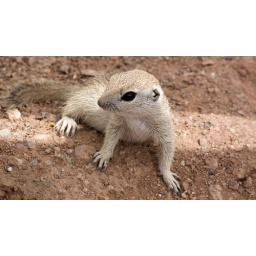
Prairie dog in field 6